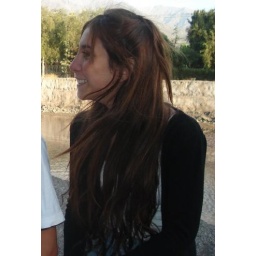
And all the bad boys are standing in the shadows. And all the good girls are home with broken hearts